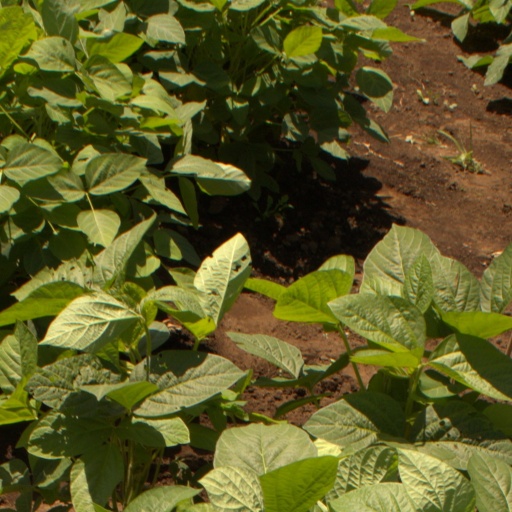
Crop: soybean